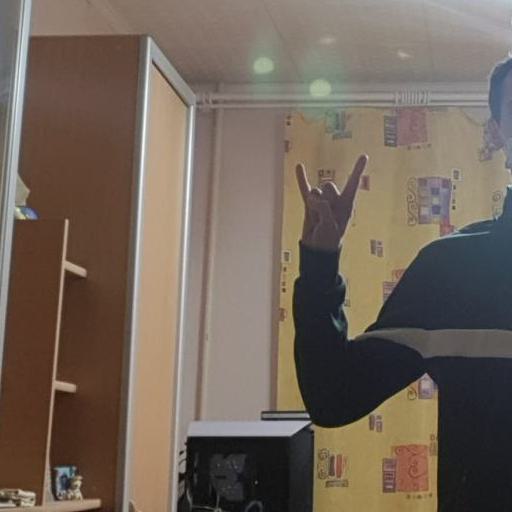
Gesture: rock